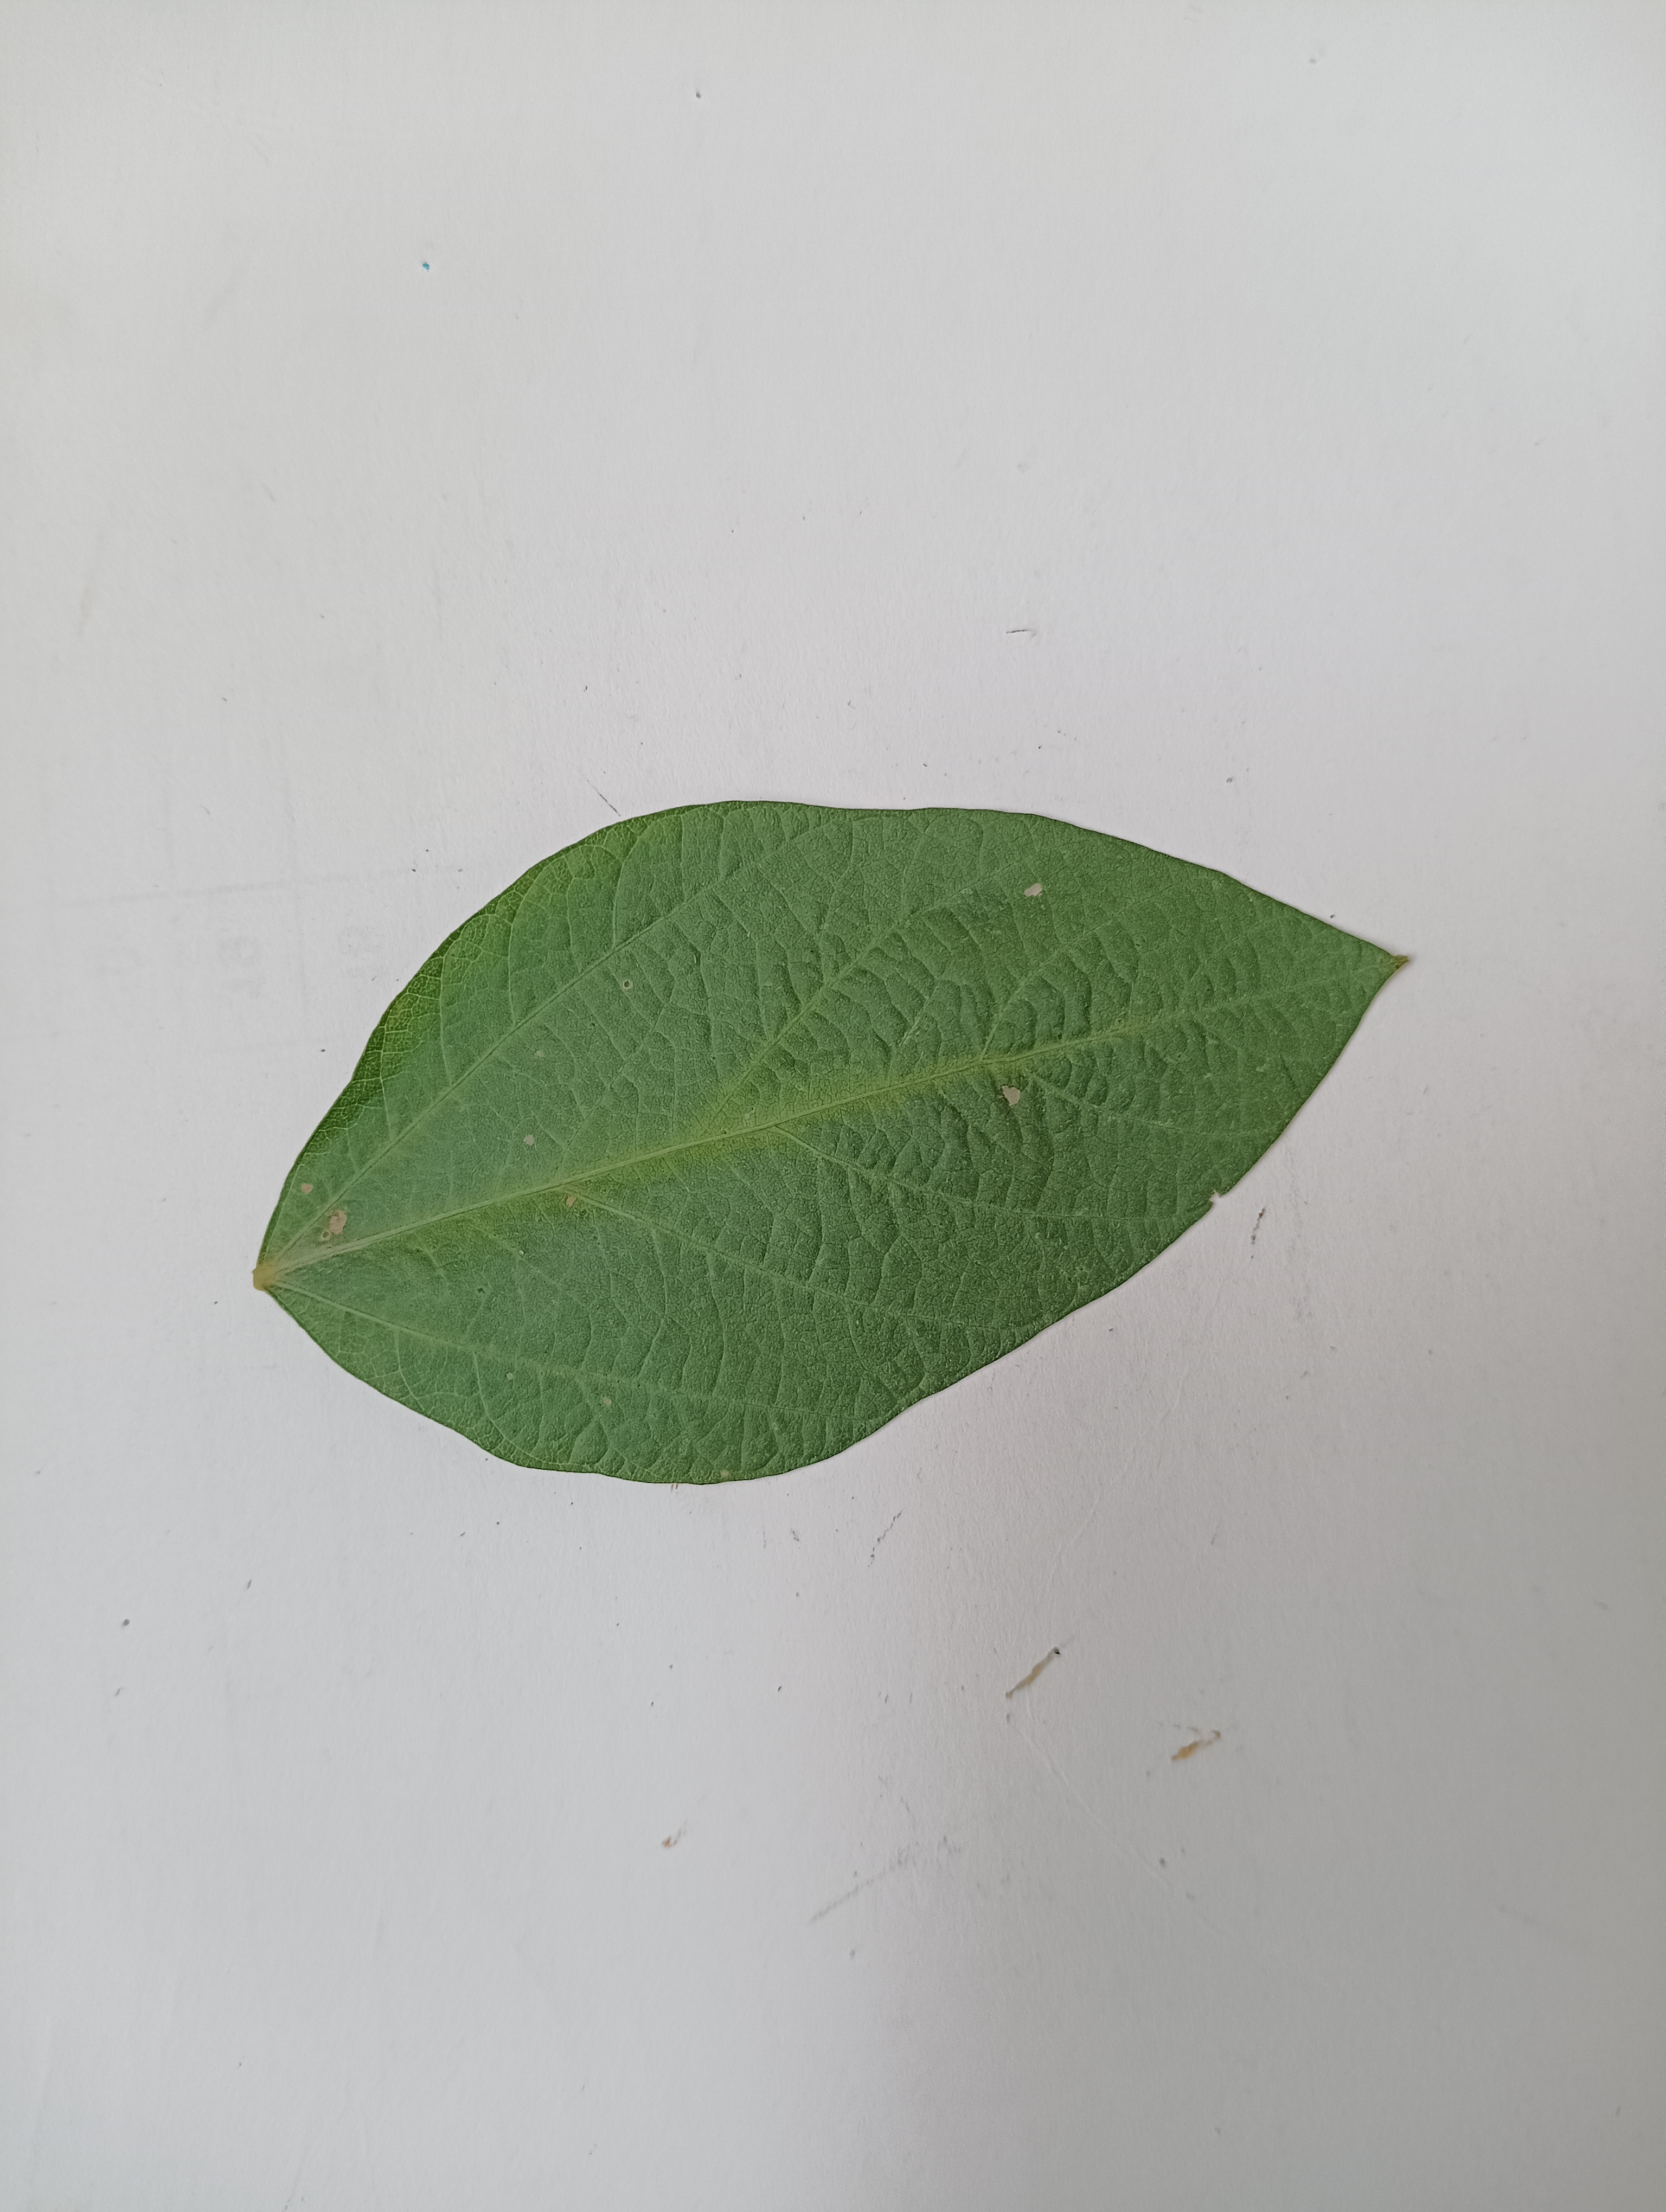
Label: Bacterial leaf Blight